1983 (film)

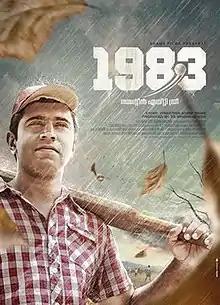
Theatrical poster

1983 is a 2014 Indian Malayalam-language coming-of-age sports film directed by fashion photographer Abrid Shine, who wrote the story and co-wrote the script with Bipin Chandran. The film, produced under the banner of Shams Films, stars Nivin Pauly in the lead role. Anoop Menon, Nikki Galrani, Joy Mathew, Srinda Arhaan, Jacob Gregory, Saiju Kurup, Binoy Antony, Shine Tom Chacko, Dinesh, Sui Joseph, Neeraj Madhav and Sanju, make up the rest of the cast. Pradeesh Varma cranked the camera and the music director was Gopi Sunder, for which he received the 62nd National Film Awards for Best Background Score.